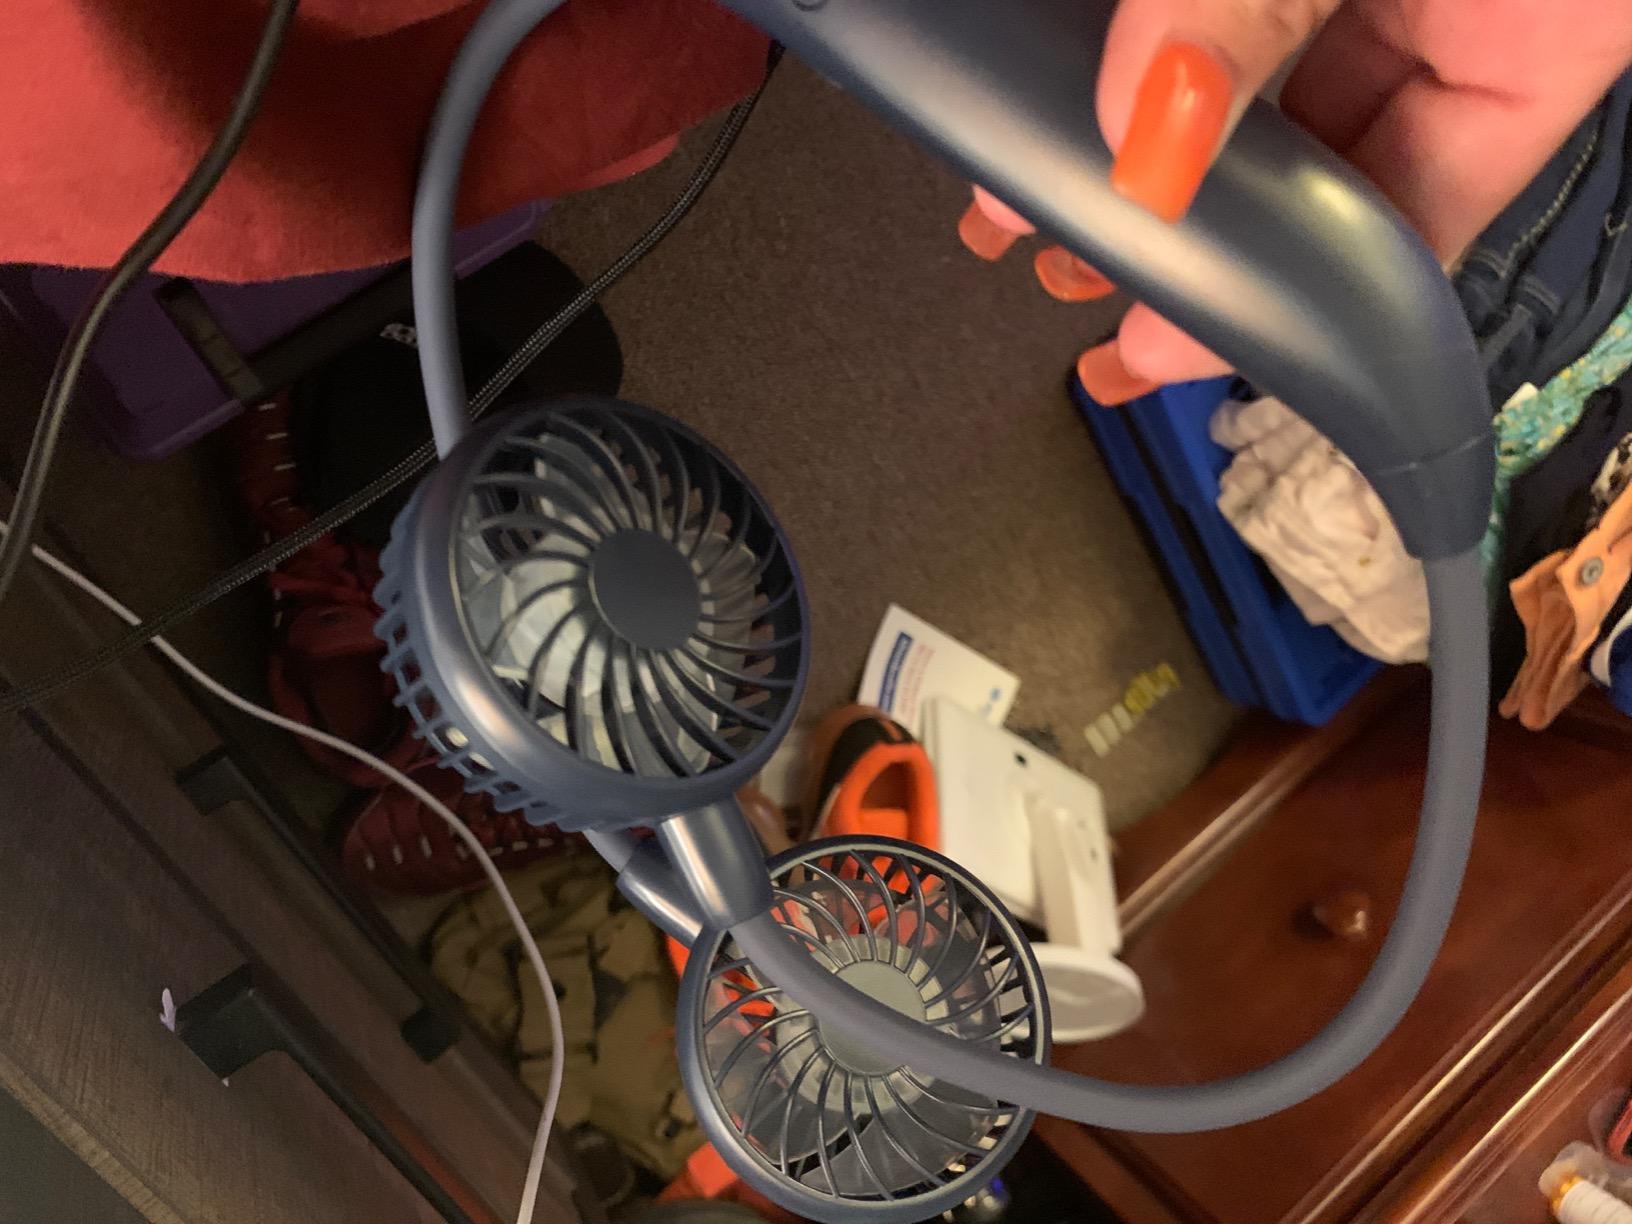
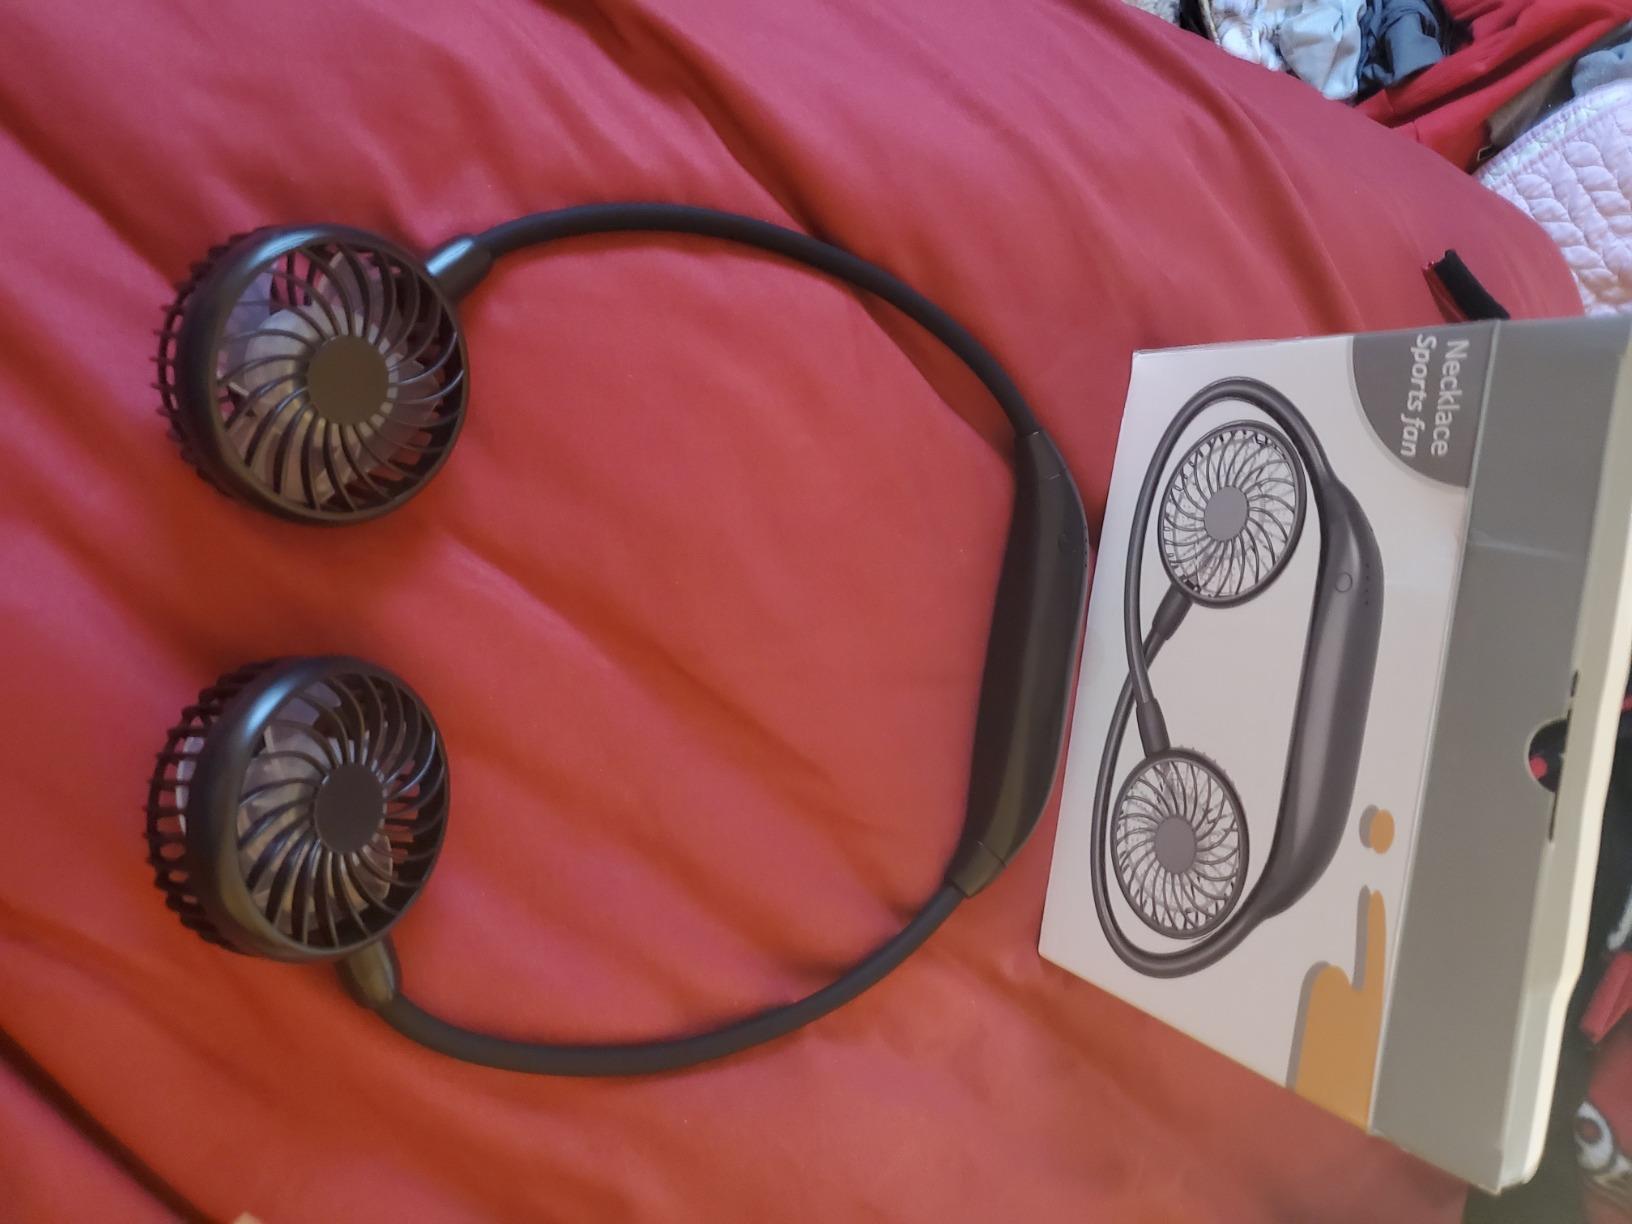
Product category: fan
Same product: no